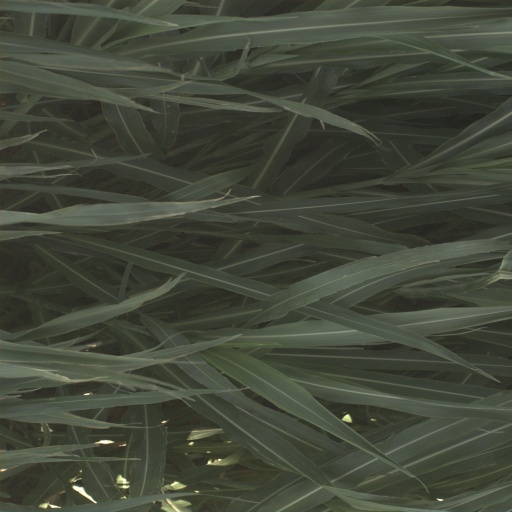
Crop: sorghum